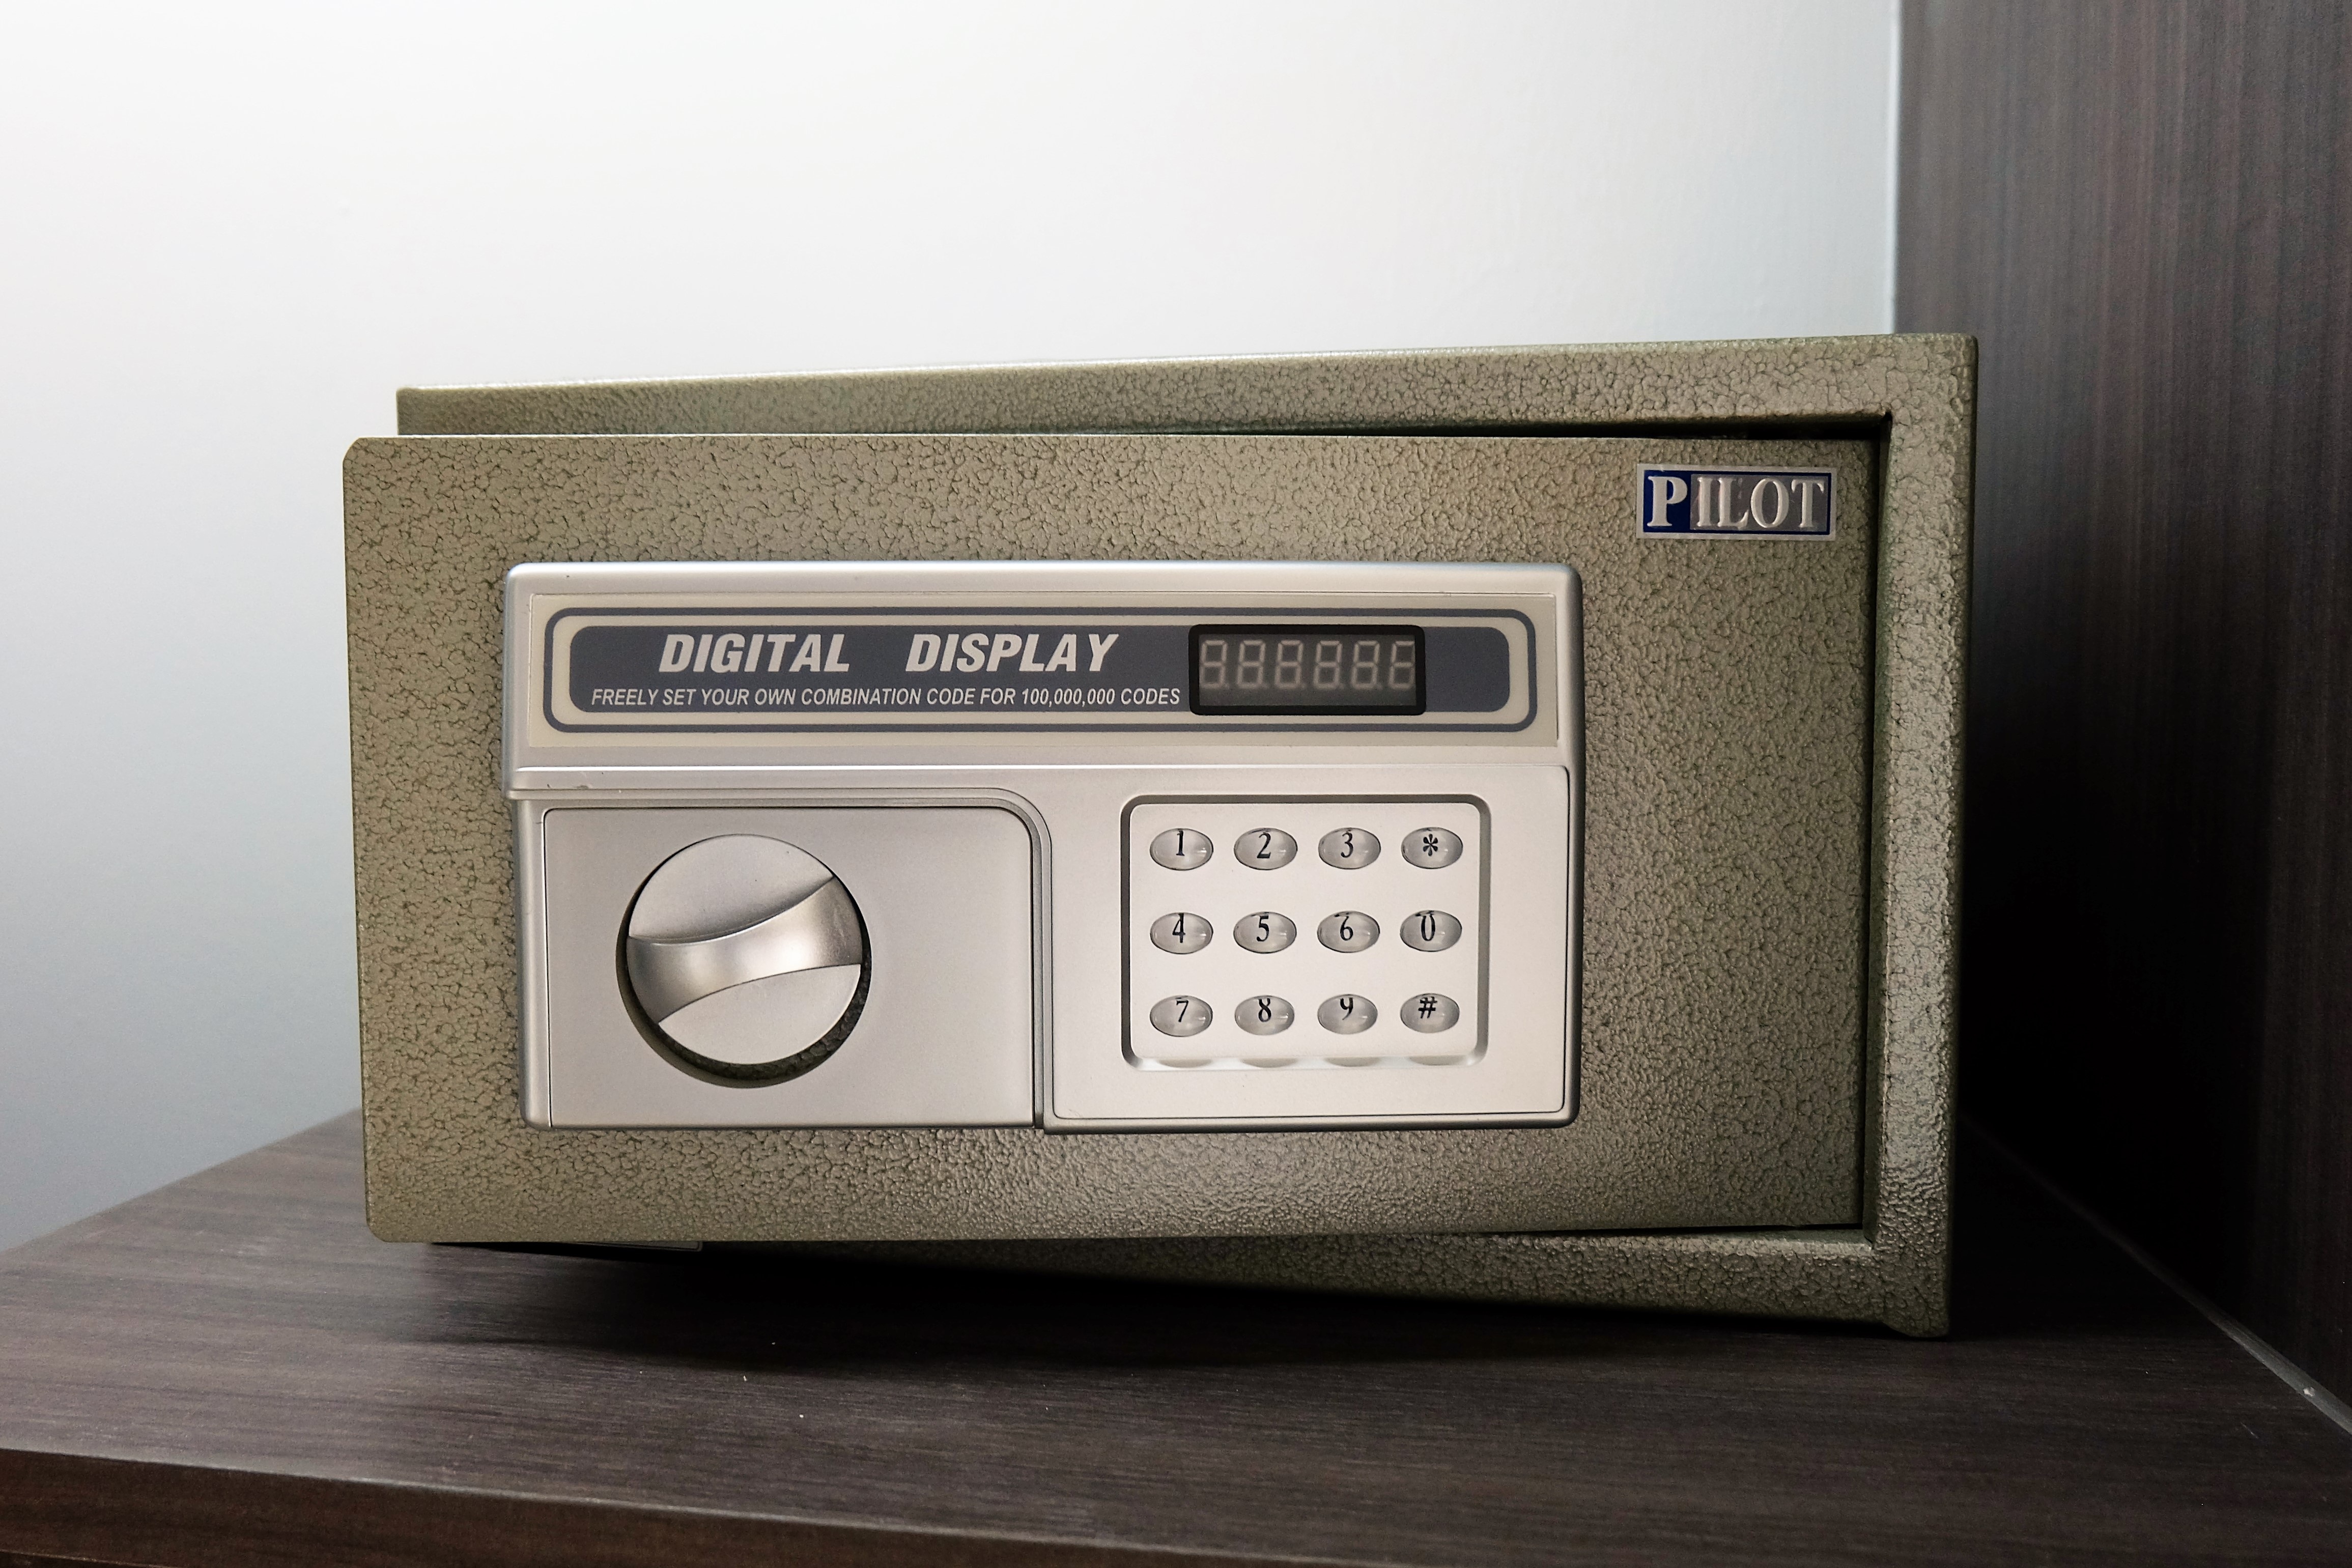
technology, product, electronics, protect, multimedia, safe